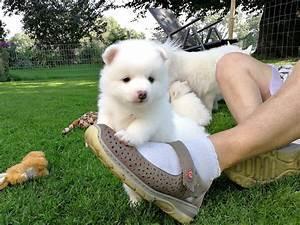
dog